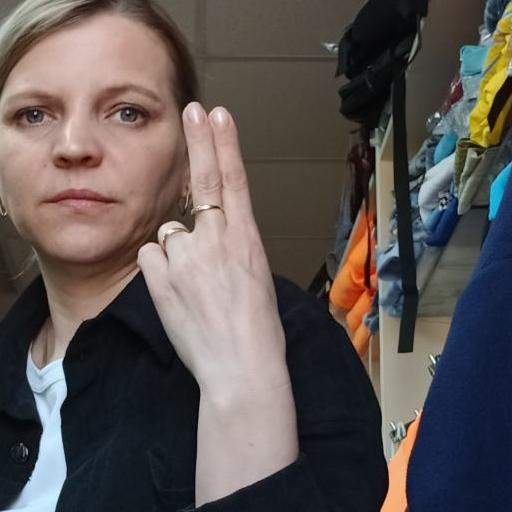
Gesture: two_up_inverted